Anton Walbrook

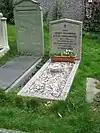
Walbrook's grave in St John-at-Hampstead parish church yard, London

In 1967, Walbrook suffered a heart attack on stage while acting in a theatrical production. He survived but later died at the home of actress Hansi Burg in the Garatshausen district of Feldafing, Bavaria, Germany. His ashes were interred in the churchyard of St. John's Church, Hampstead, London, as he had wished in his will. He is buried with his partner Eugene Edwards, a London florist, although Edwards' name is not on the tombstone.